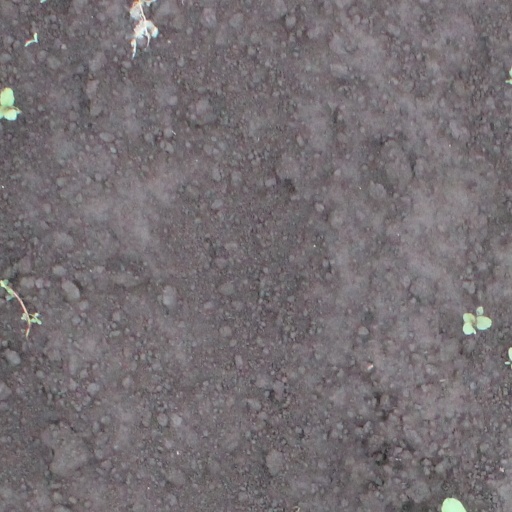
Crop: soybean